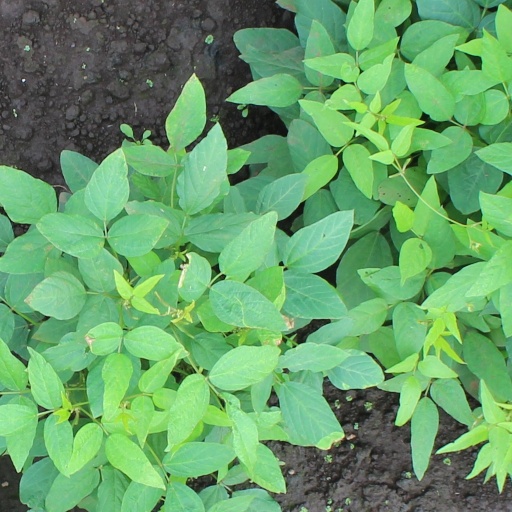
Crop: soybean